San Lazaro Leisure Park

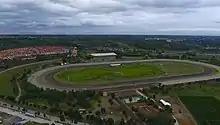
Racetrack

The Manila Jockey Club used to be housed at the San Lazaro Hippodrome in 1912 in Manila. The racetrack was built on the former friar estate known during the Spanish colonial period as the "Hacienda de Mayhaligue". It later came to be the known as the "Hacienda de San Lázaro" being home to the "Hospital de San Lázaro" for lepers administered by the Franciscans since 1785. The site itself was the location of the "Real Monasterio de Santa Clara", which the Manila Jockey Club purchased during the early days of the American colonial period in 1900. Prior to the construction of the hippodrome at San Lázaro, the Club held its races at the Santa Mesa Hippodrome in Santa Mesa. The Club then transferred its racetrack to its present site in Cavite in 2003. The former site was converted into a mixed-used development under the name, San Lazaro Tourism and Business Park.